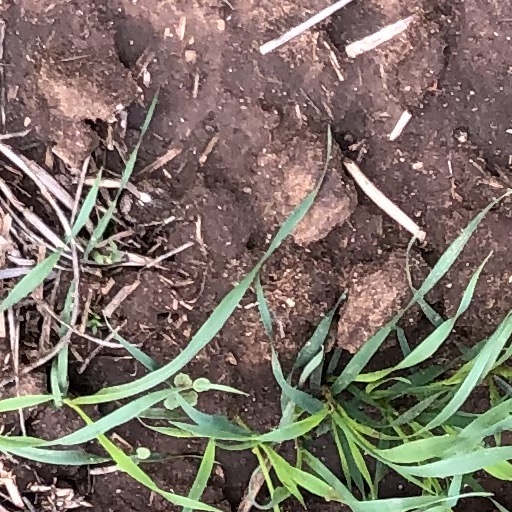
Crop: wheat